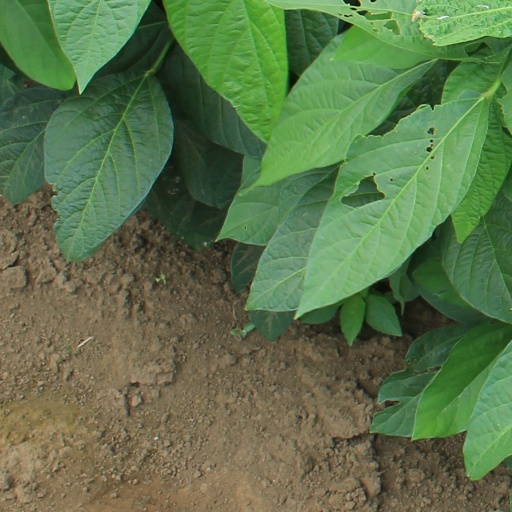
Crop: soybean